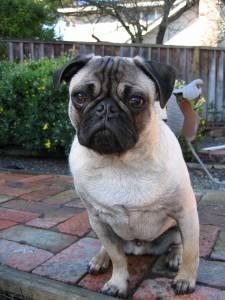
pug